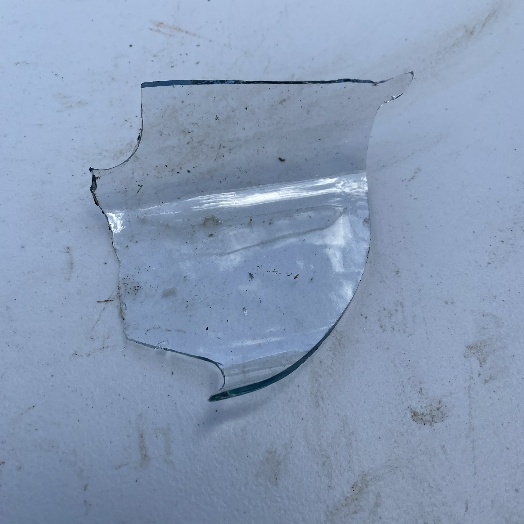
Label: Glass